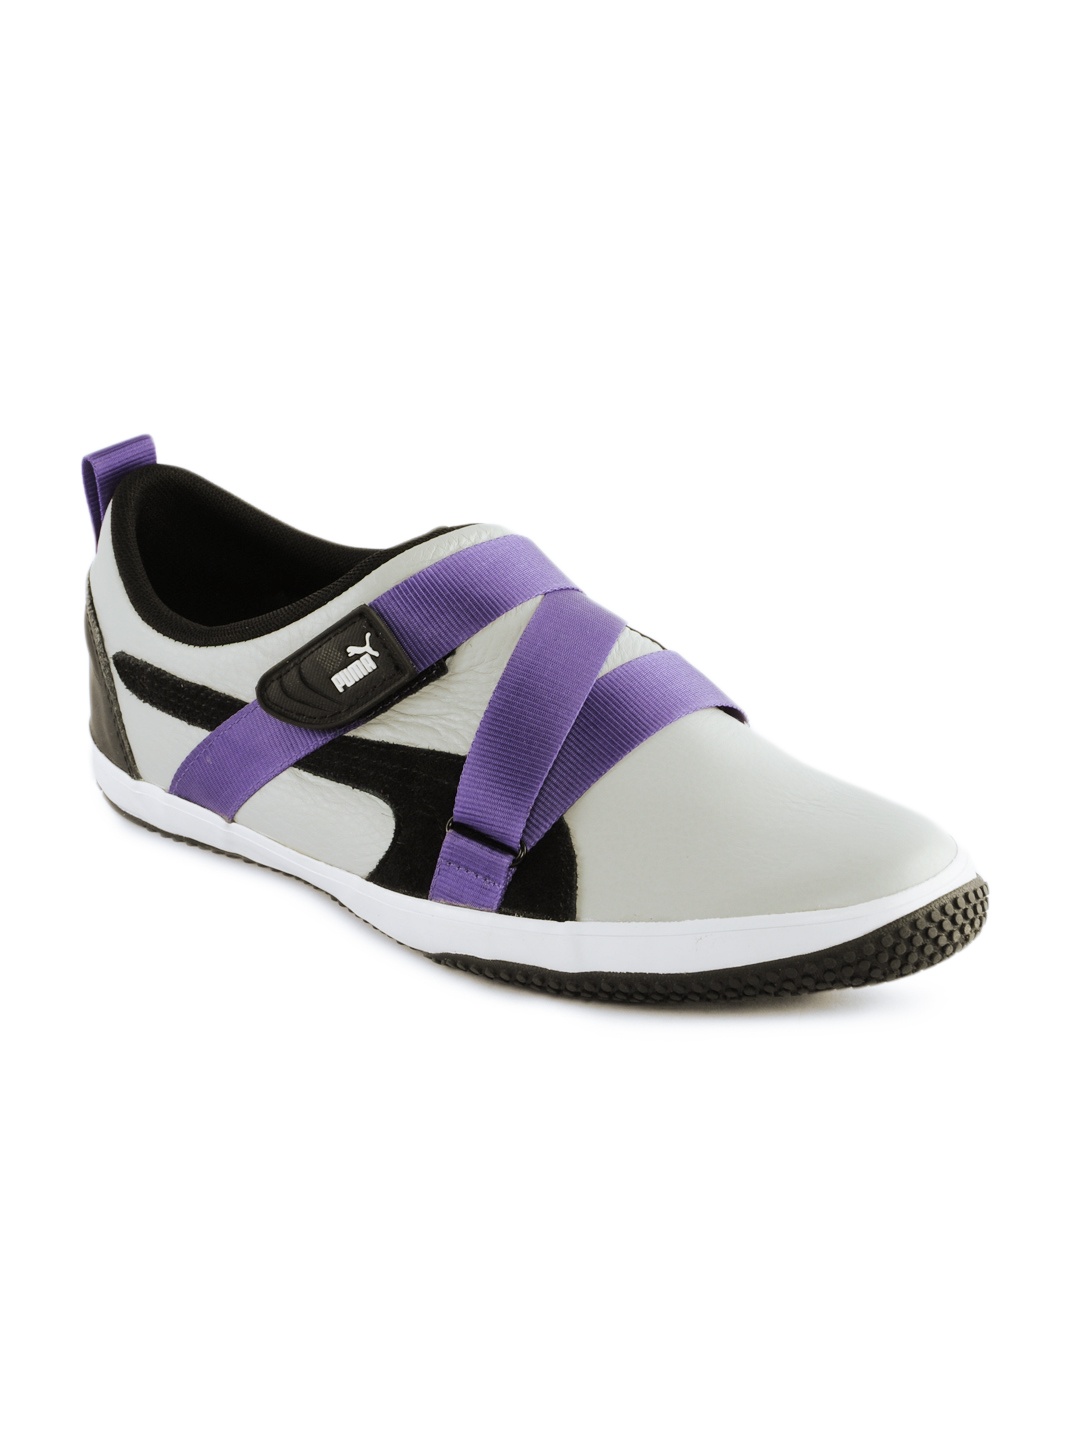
Puma Men Metamostro Grey & Purple Shoes
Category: Footwear / Shoes / Casual Shoes
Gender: Men
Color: Grey
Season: Summer 2012
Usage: Casual